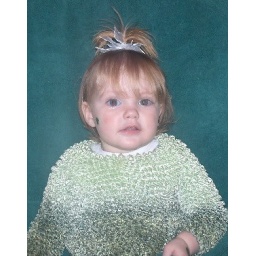
sky in green